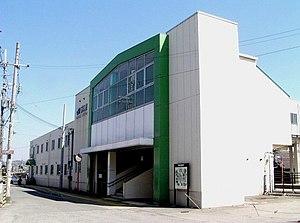
La gare de Yakujin est une gare ferroviaire localisée dans la ville de Kakogawa, dans la préfecture de Hyōgo au Japon. La gare est exploitée par la compagnie JR West, sur la ligne Kakogawa.